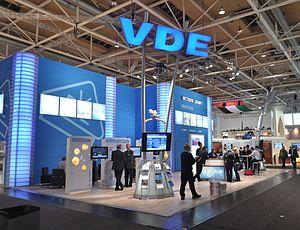
La VDE est la « fédération allemande des industries de l'électrotechnique, de l'électronique et de l'ingénierie de l'information » Verband der Elektrotechnik Elektronik und Informationstechnik e.V..